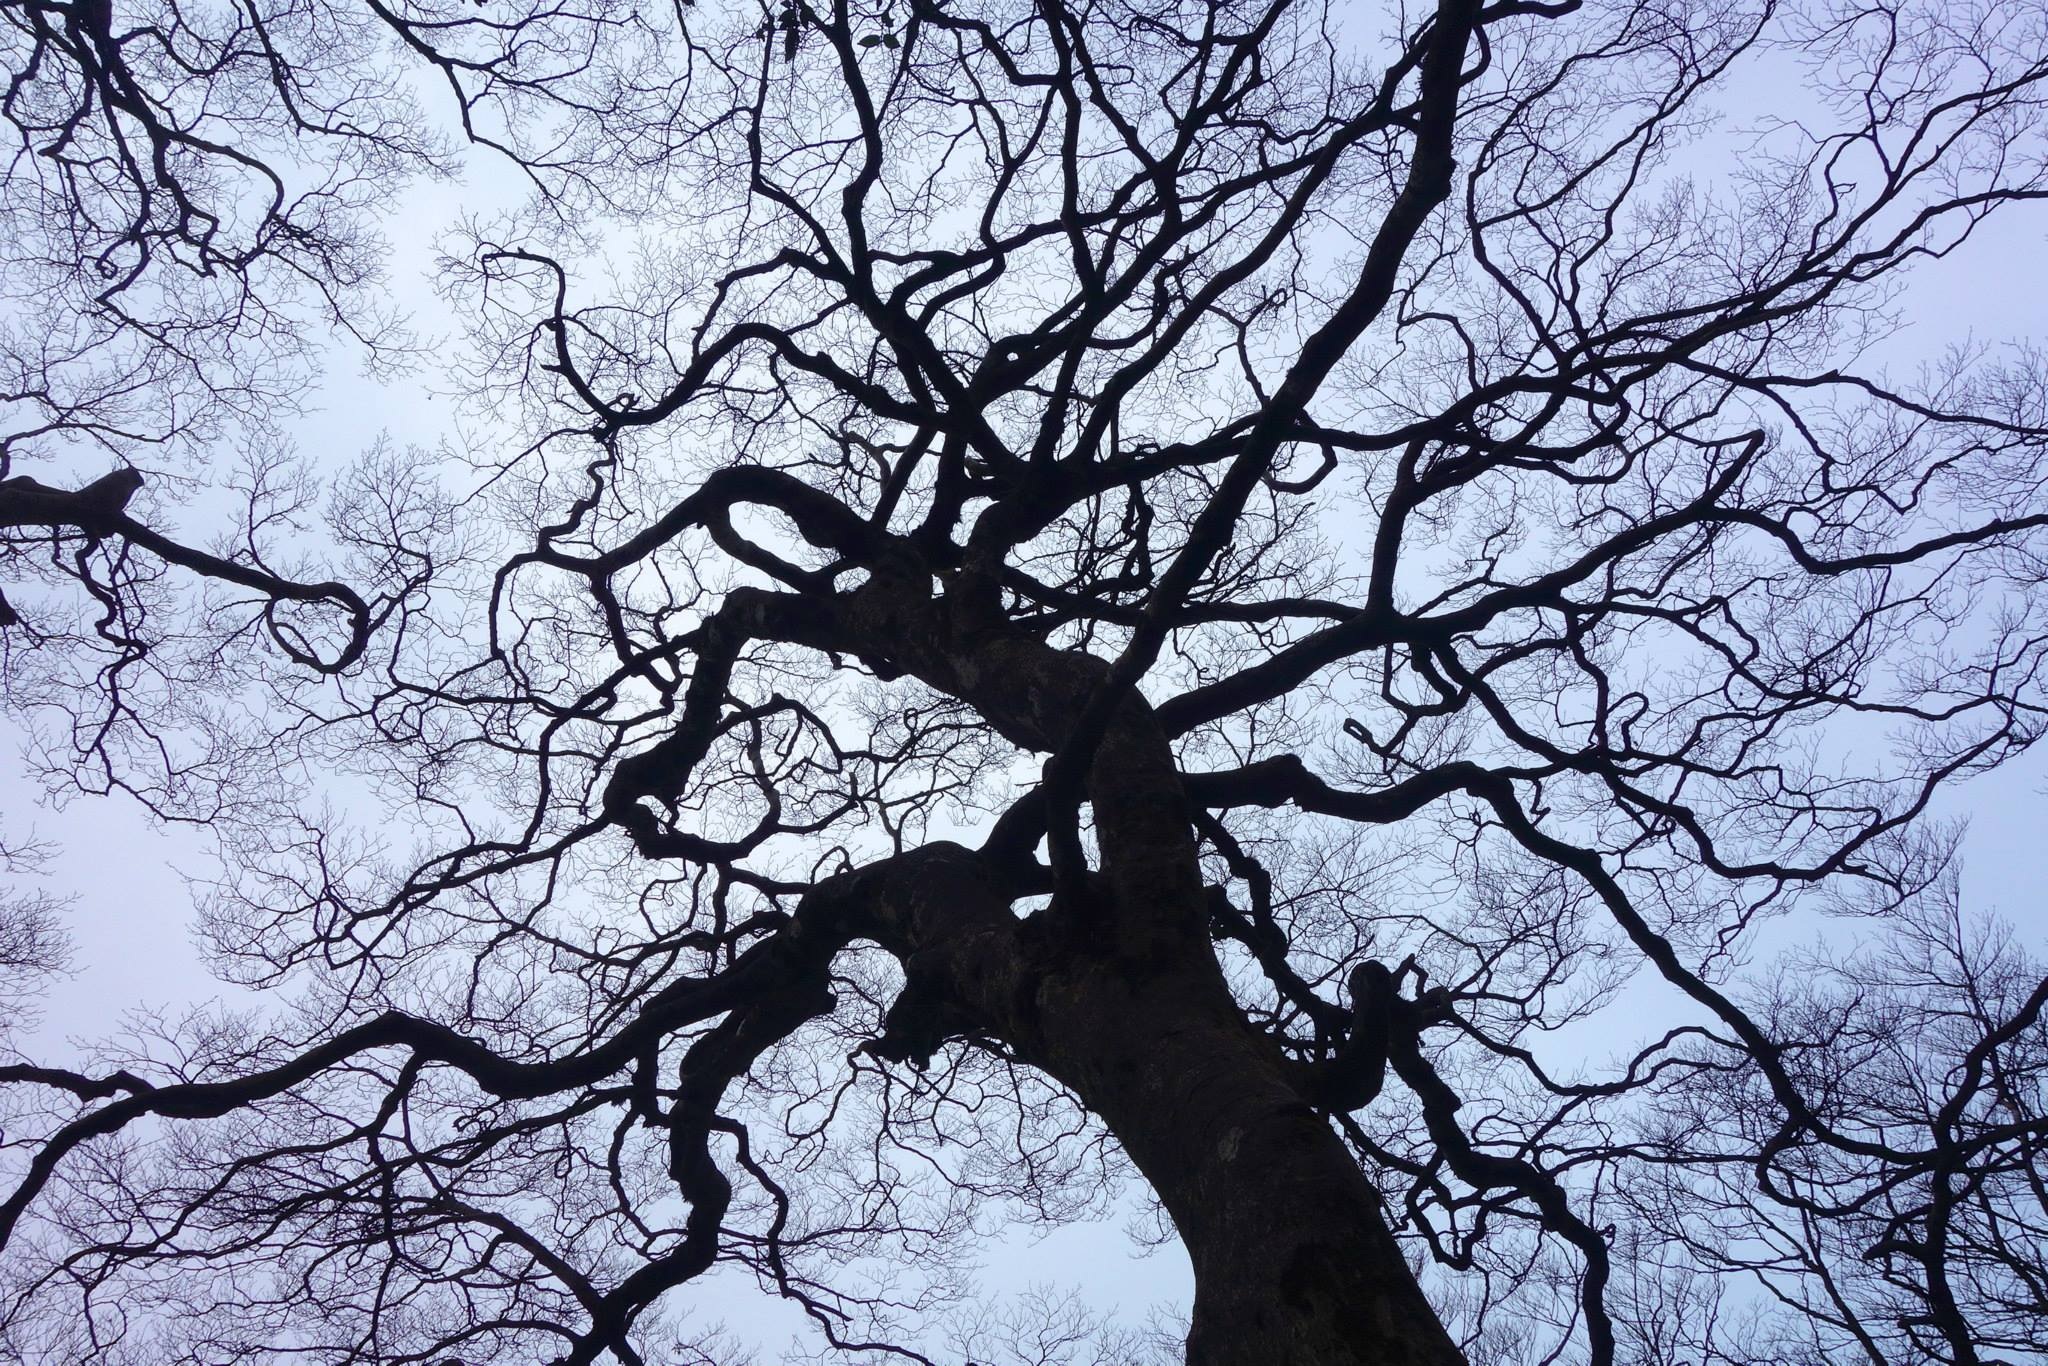
tree, branch, blossom, mountain, snow, winter, black and white, plant, leaf, flower, spring, monochrome, season, taiwan, woodland, dead wood, monochrome photography, woody plant